Chhatrapati Shivaji Maharaj International Airport

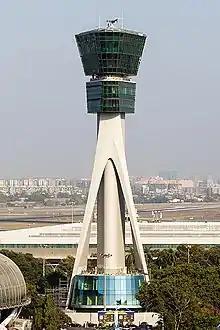
The ATC tower as seen from the Western Express Highway

India's second tallest air traffic control tower with a height of after Delhi Airport stands in a section of the parking area opposite terminal 1B. The triangular three-dimensional structure with soft vertices that won the Hong Kong Building Information Modelling (BIM) Award for the year 2009, has six storeys commencing from . The tower was inaugurated on 18 October 2013 and took over operations on 1 January 2014.